Costumbrismo

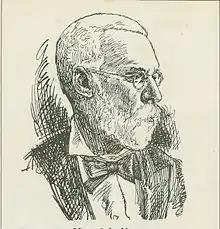
Illustration of Manuel A. Alonso

Colombia can claim one of the earliest antecedents to the "costumbrismo" in "El Carnero" (written 1636–38, but not published until 1859) by Juan Rodríguez Freile (1566–1638 or 1640). Rodríguez's work begins as a chronicle of the conquest of New Granada, but as it approaches his own time it becomes more and more detailed and quotidian, and its second half is a series of narratives that, according to Stephen M. Hart, give "lip service" to conventional morality while taking "a keen delight in recounting the various skullduggeries of witches, rogues, murderers, whores, outlaws, priests and judges."